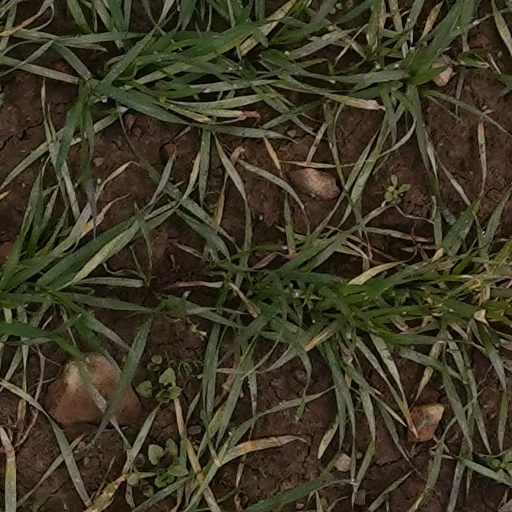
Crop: wheat